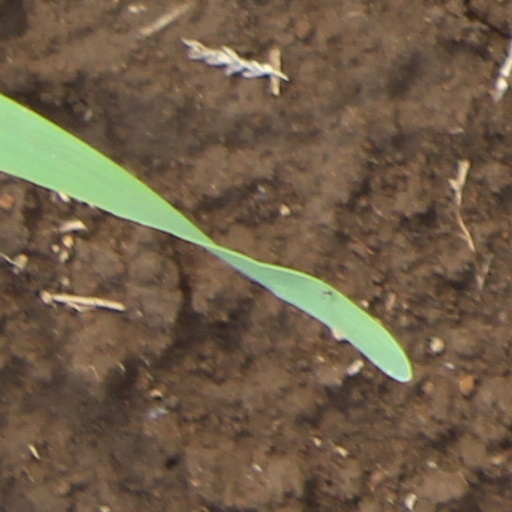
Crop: wheat